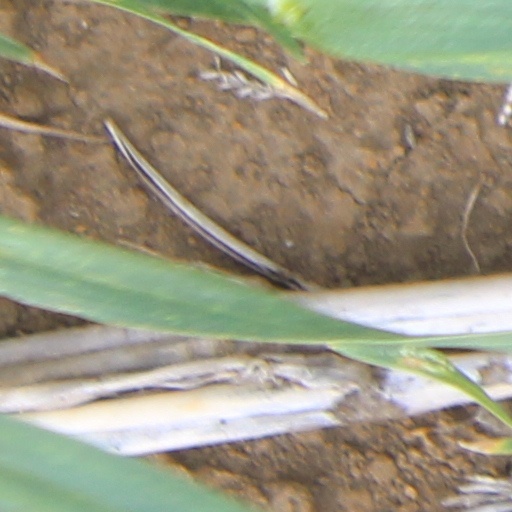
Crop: wheat